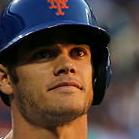
Age: 31